Sky position (RA, Dec in degrees): 152.727, 14.575
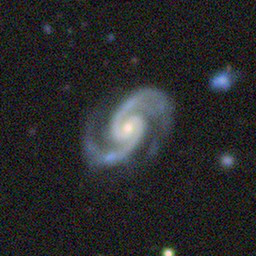
Galaxy morphology: Unbarred Loose Spiral Galaxies